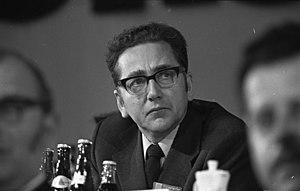
Les élections régionales de 1976 en Bade-Wurtemberg se tiennent le 4 avril 1976, afin d'élire les 120 députés de la 7ᵉ législature du Landtag pour un mandat de quatre ans. Du fait de la loi électorale, 121 députés sont finalement élus.
Les élections régionales de 1980 dans le Bade-Wurtemberg se tiennent le 16 mars 1980, afin d'élire les 120 députés de la 8ᵉ législature du Landtag pour un mandat de quatre ans. Du fait de la loi électorale, 124 députés sont finalement élus.
Erhard Eppler, né le 9 décembre 1926 à Ulm et mort le 19 octobre 2019 à Schwäbisch Hall, est un homme politique allemand, membre du Parti social-démocrate d'Allemagne.